Pier Fire

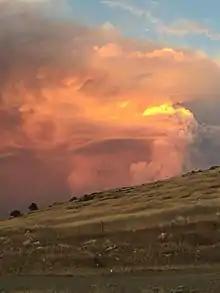
Pier Fire on the evening of August 29, 2017

The Pier Fire was a wildfire that burned near Springville and in the Sequoia National Forest, in California in the United States. The fire was reported on August 29, 2017. The cause of the fire is under investigation, but is believed to be human-caused. The fire was completely extinguished on November 29, after it had burned . The fire threatened old growth sequoia trees, the Tule River Indian Reservation, and many small communities in the area.